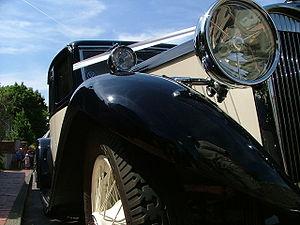
Singer Motors Limited est une société automobile fondée en 1905 à Coventry, en Angleterre. Elle a été acquise par le groupe britannique Rootes en 1956. L'entreprise britannique Singer n'a aucune relation avec la compagnie américaine Singer de Mount Vernon dans le Comté de Westchester, qui a fabriqué des voitures de luxe de 1915 à 1920.